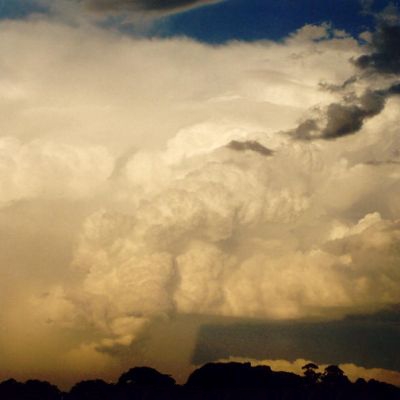
Cloud type: Cumulonimbus (Cb)